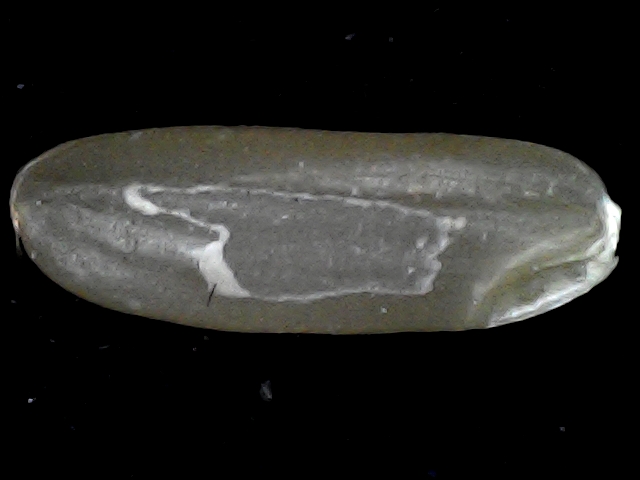
Rice variety: BR23